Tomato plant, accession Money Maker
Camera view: bottom (45 deg); turntable rotation: 270 degrees
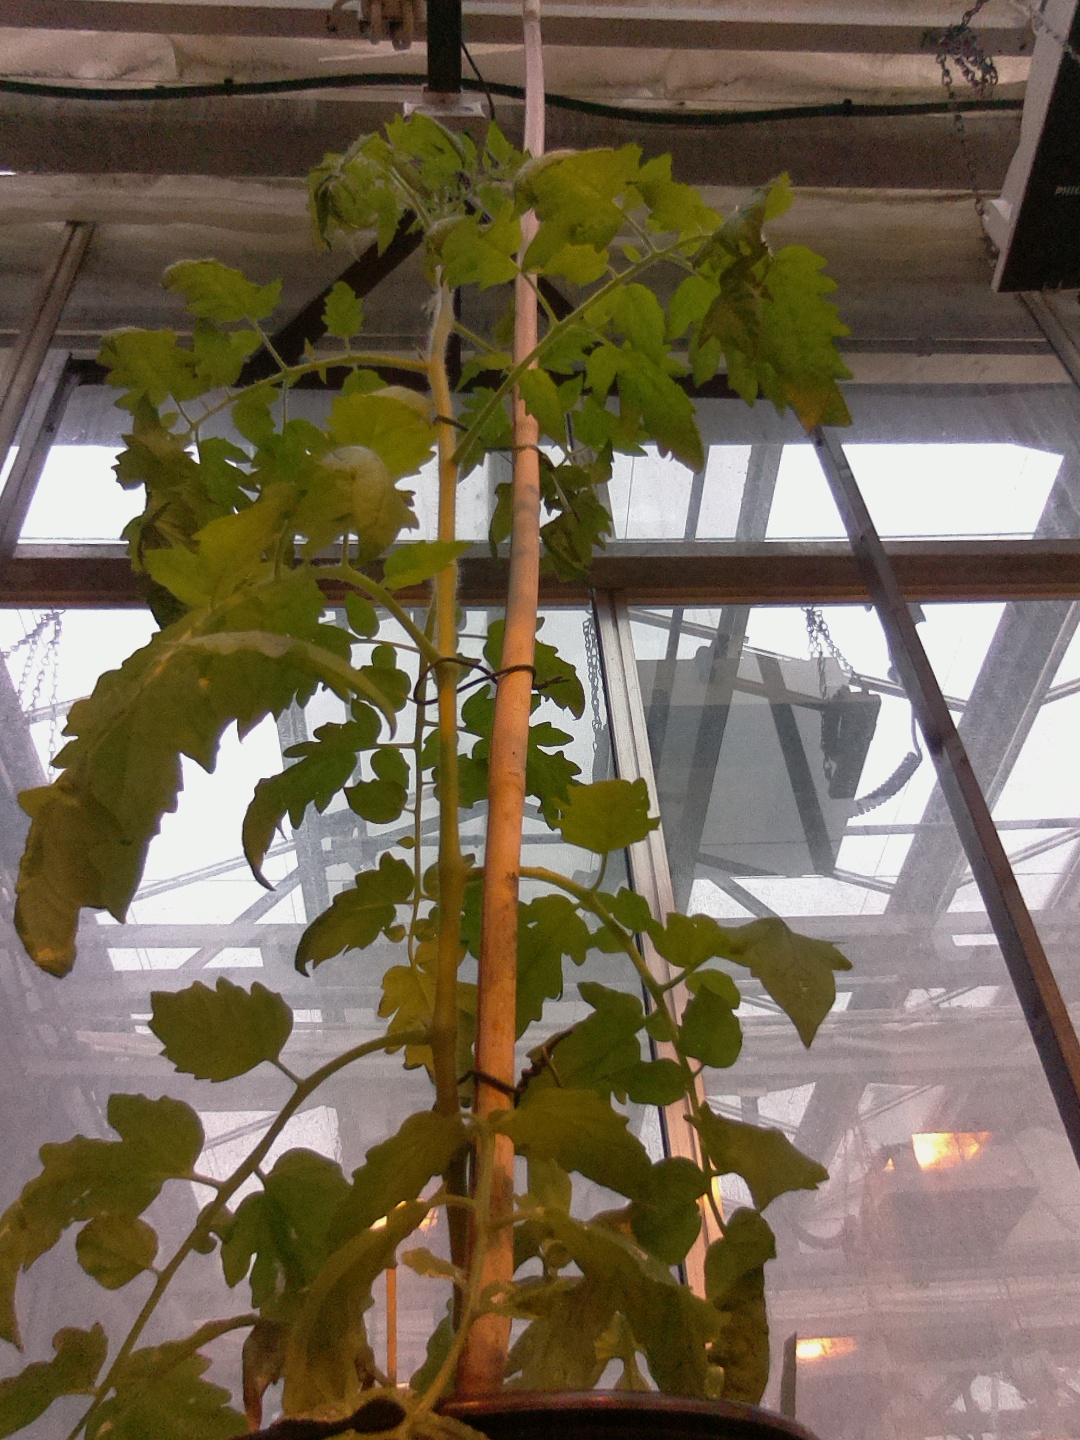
BBCH growth stage 53: 3 inflorescences visible